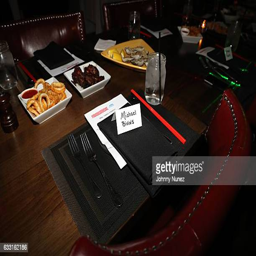
a view of the atmosphere